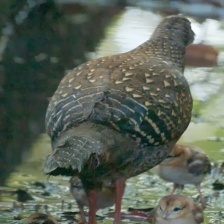
Species: SWINHOES PHEASANT
Scientific name: LOPHURA SWINHOII